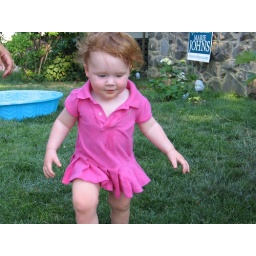
wylder wears curran's pink dress and tries walking a mile in leslie's shoes